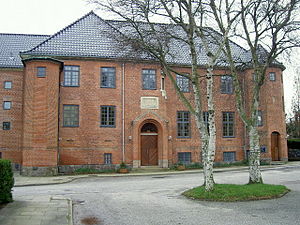
Vejlby-Risskov / Galleri
Vejlby-Risskov er en bydel i Aarhus, beliggende ca. 5 km nord for Aarhus C.